Shark

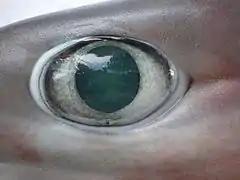
Eye of a bigeyed sixgill shark ("Hexanchus nakamurai")

Sharks have keen olfactory senses, located in the short duct (which is not fused, unlike bony fish) between the anterior and posterior nasal openings, with some species able to detect as little as one part per million of blood in seawater. The size of the olfactory bulb varies across different shark species, with size dependent on how much a given species relies on smell or vision to find their prey. In environments with low visibility, shark species generally have larger olfactory bulbs. In reefs, where visibility is high, species of sharks from the family Carcharhinidae have smaller olfactory bulbs. Sharks found in deeper waters also have larger olfactory bulbs.